Konin

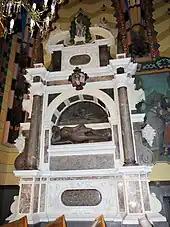
Mannerist tombstone of Grand Marshal of the Polish Crown Stanisław Przyjemski in the St. Bartholomew's Church

The 16th century, the period of Poland's golden age, was a time of significant economic, political, military, cultural, and territorial growth. In 1504, the village of Kurów, located on the river bank opposite the main body of Konin, was incorporated into the town. Furthermore, a description of the town, written in 1557, lists a brickyard and a mill as well as eight butchers, 14 bakers, 21 shoemakers, and four fishermen. However, Konin may have been one of the smaller towns of the time in eastern Greater Poland, based on its "Szos", the tax assessed on its earnings and the possessions of its townspeople. Konin was obliged to pay 32 zlotych, while Poznań (the capital of Greater Poland) was assessed 1400 zlotych; Kalisz, 230; nearby Słupca, 96; and both Koło and Pyzdry, 64.